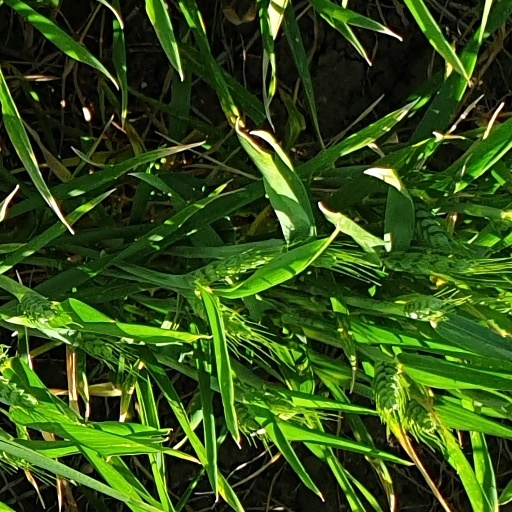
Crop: wheat